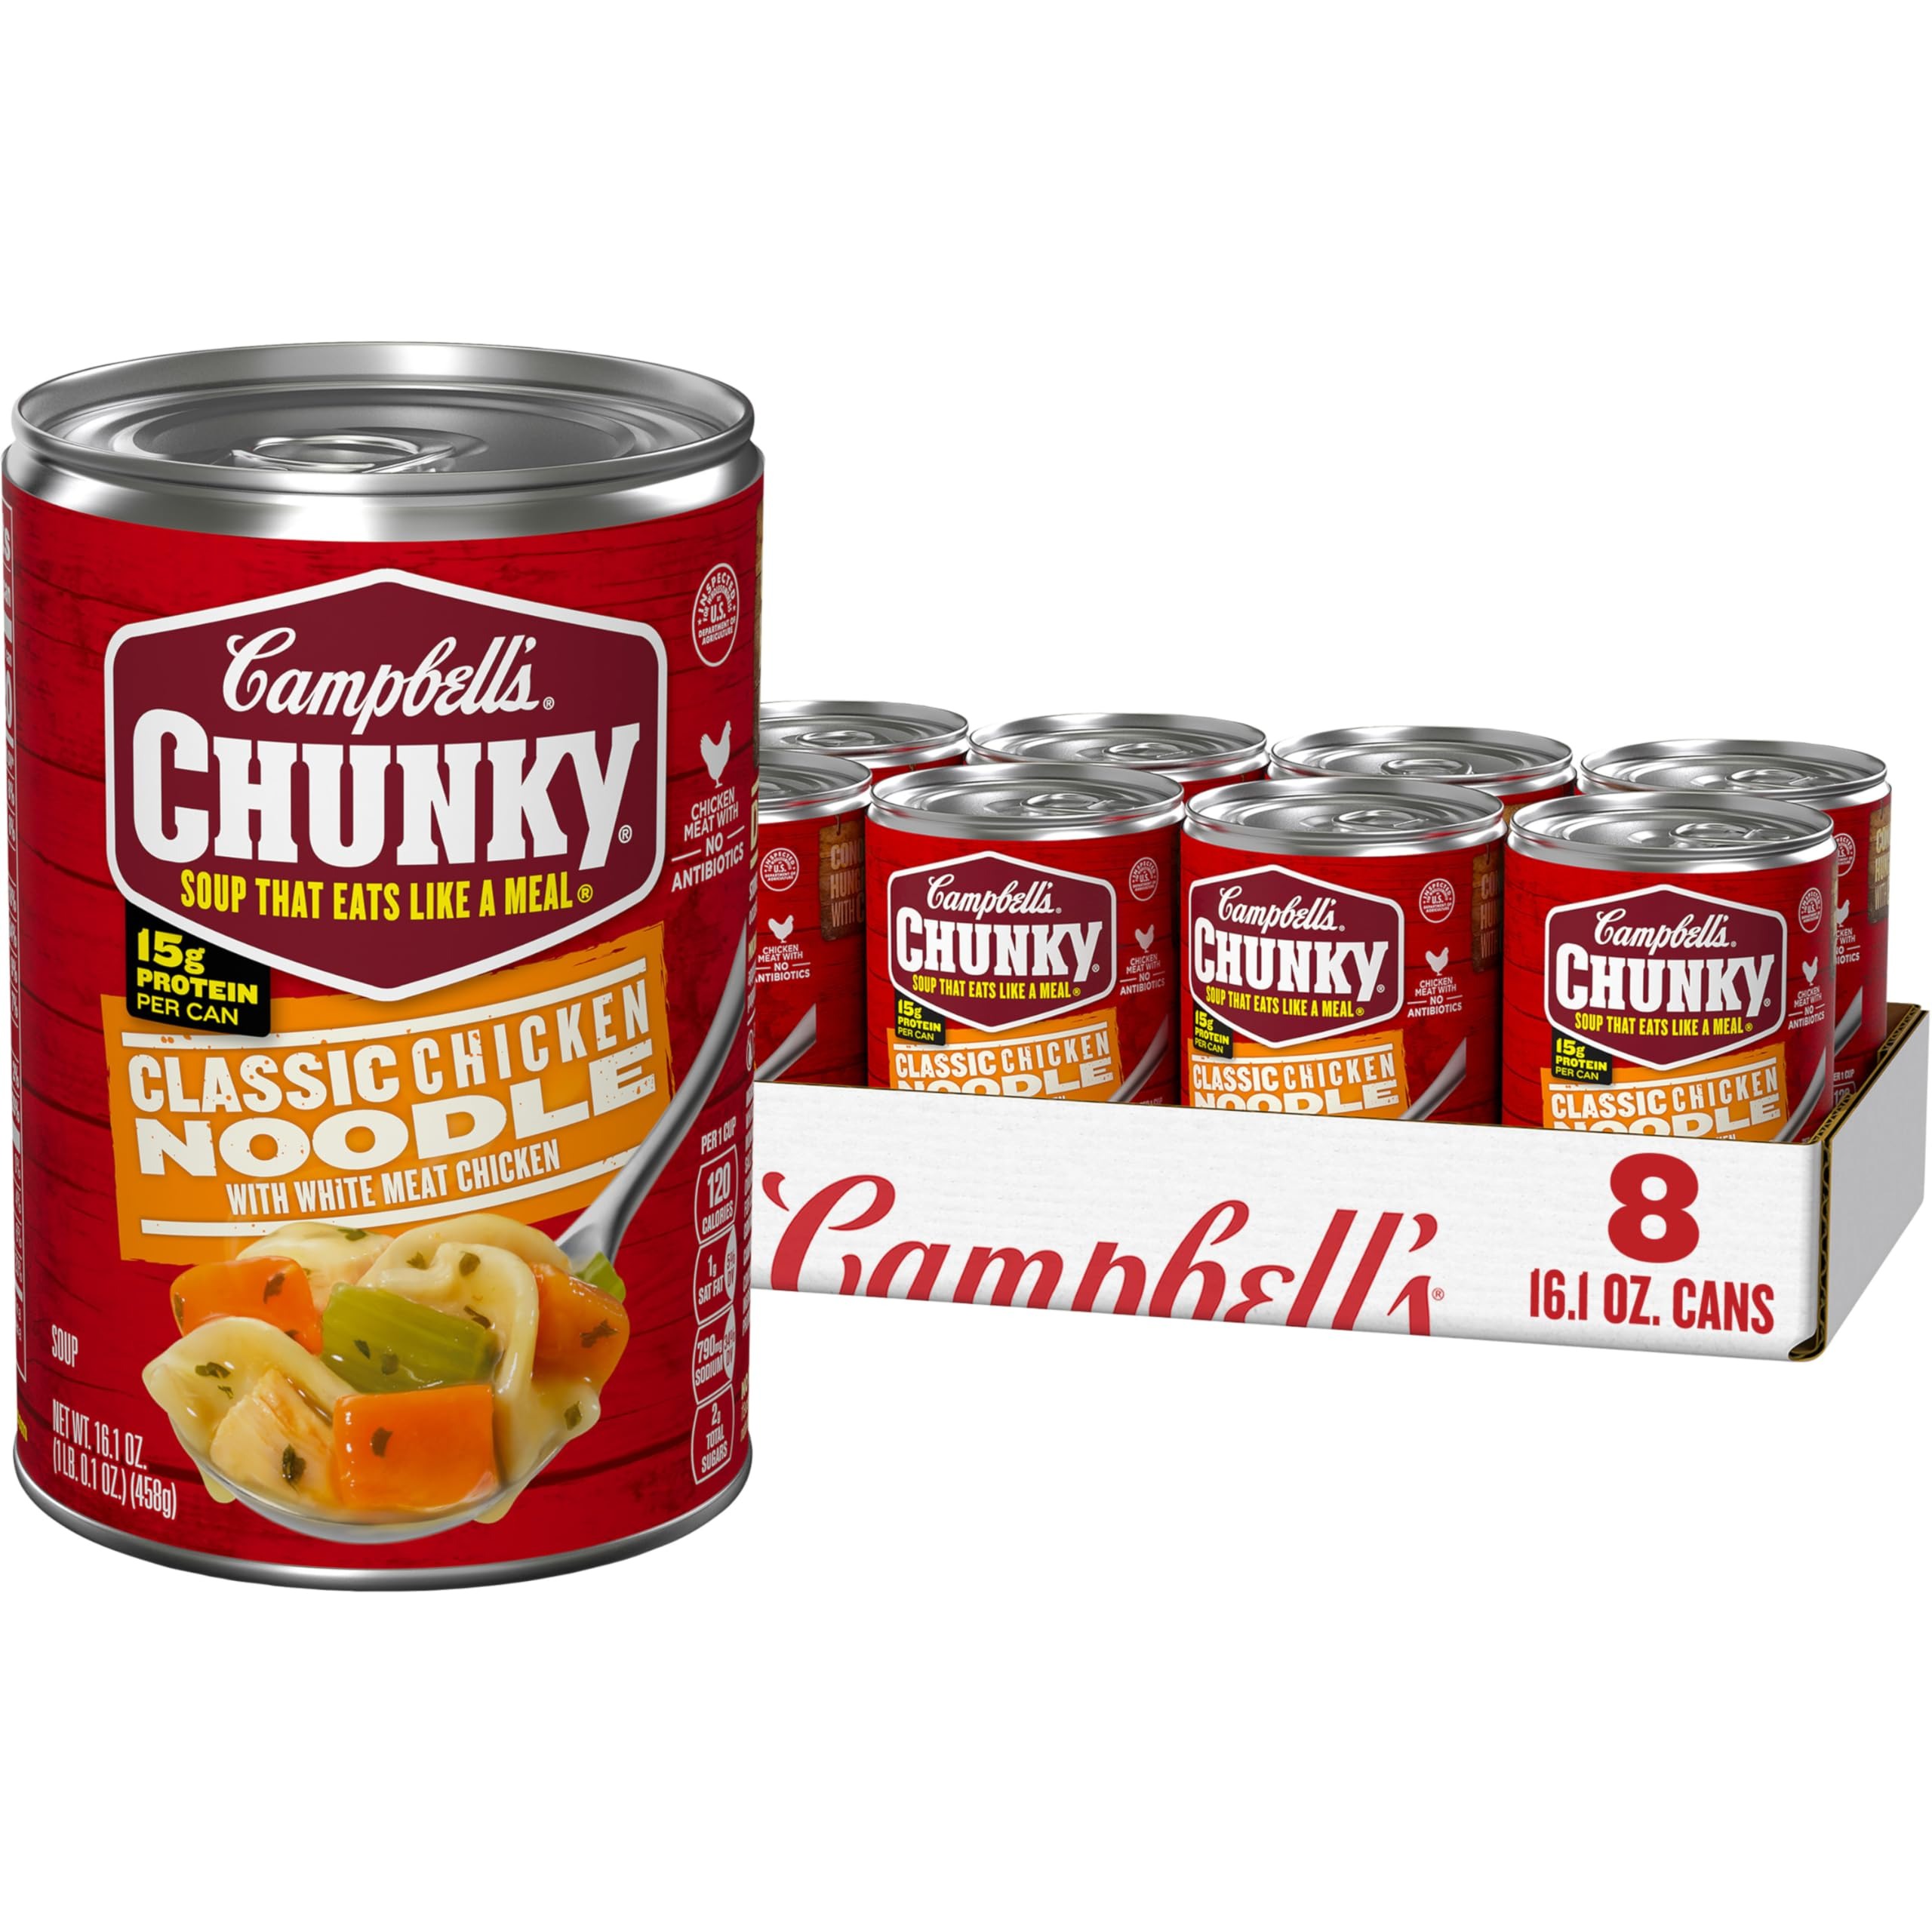
Item Name: Campbell’s Chunky Soup, Classic Chicken Noodle Soup, 16.1 Oz Can (Case of 8)
Bullet Point 1: Campbell's Chunky Soup: Eight (8) 16.1 oz cans of Campbell’s Chunky Classic Chicken Noodle Soup
Bullet Point 2: Big Flavors: Chicken soup crafted with chicken meat with no antibiotics, chunks of carrots and celery, and enriched egg noodles for a delicious and filling comfort food classic
Bullet Point 3: 15 grams of Protein: Hearty soup that has vegetables and 15 grams of protein in each can
Bullet Point 4: Pantry Staple: Enjoy this soup at home or at work as part of a delicious, filling lunch, or take on outdoor adventures to eat by the campfire
Bullet Point 5: Microwavable Soup: This easy to microwave soup is simple to prepare, just heat and serve
Value: 128.8
Unit: Ounce

Price: 2.74